Transport in Tajikistan

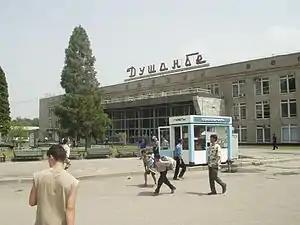
Dushanbe railway station

The railroad system totals only of track, all of it broad gauge. The principle segments are in the southwestern region and connect the capital with the industrial areas of the Gissar and Vakhsh valleys and with Uzbekistan, Turkmenistan, Kazakhstan and Russia. In 2000 a new line, the Bokhtar – Kulyab railway, was completed and connected the Kulyab District with the central area of the country. Passenger transit through Tajikistan has been hindered by periodic failures of Tajik Railways to pay transit tariffs and by safety issues. Most international freight traffic is carried by train.